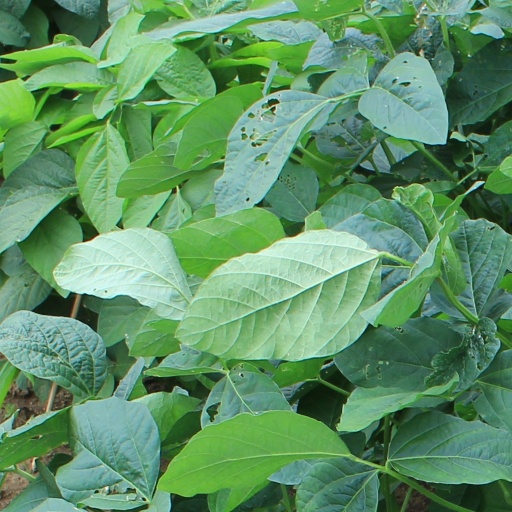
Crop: soybean